Aarberg Castle

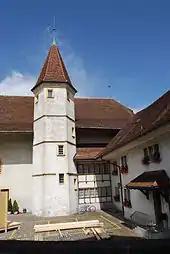
Castle tower

Aarberg Castle is a castle in the municipality of Aarberg in the canton of Bern in Switzerland. It's a class B cultural property and part of the Swiss Inventory of Cultural Property of National and Regional Significance.